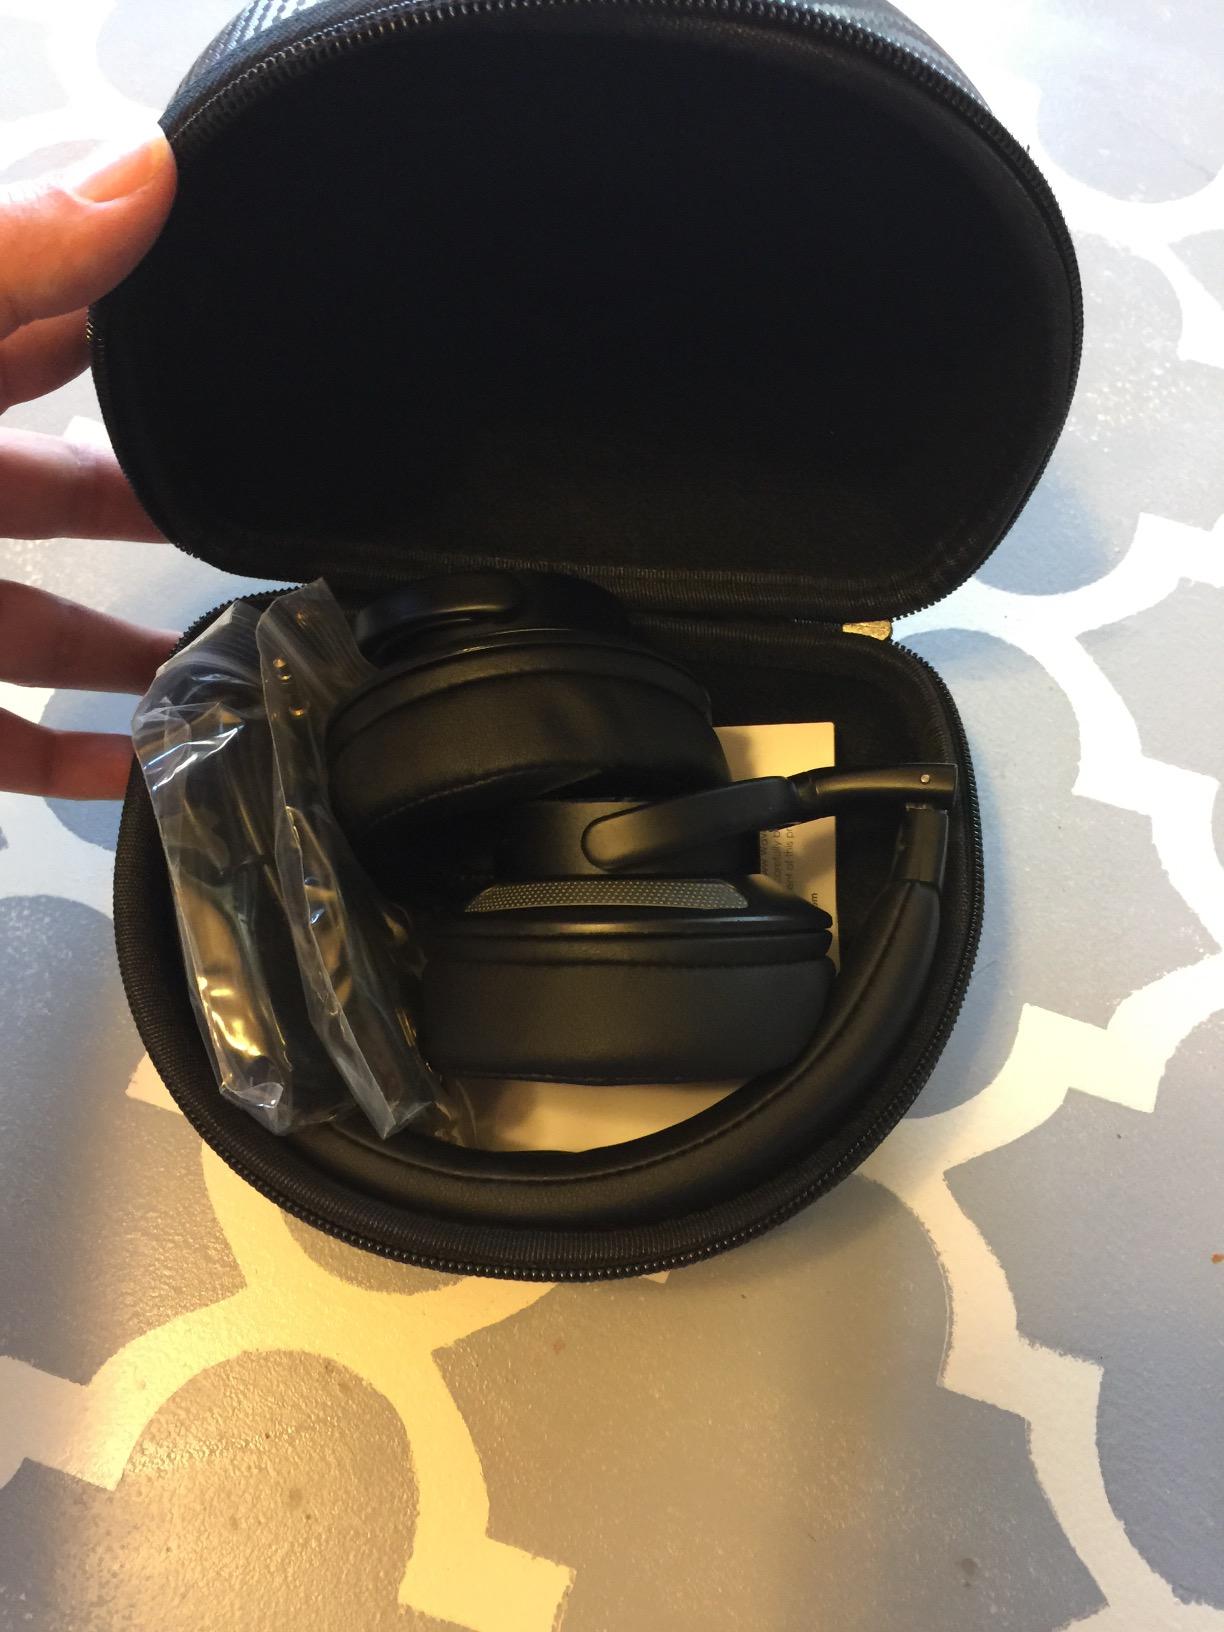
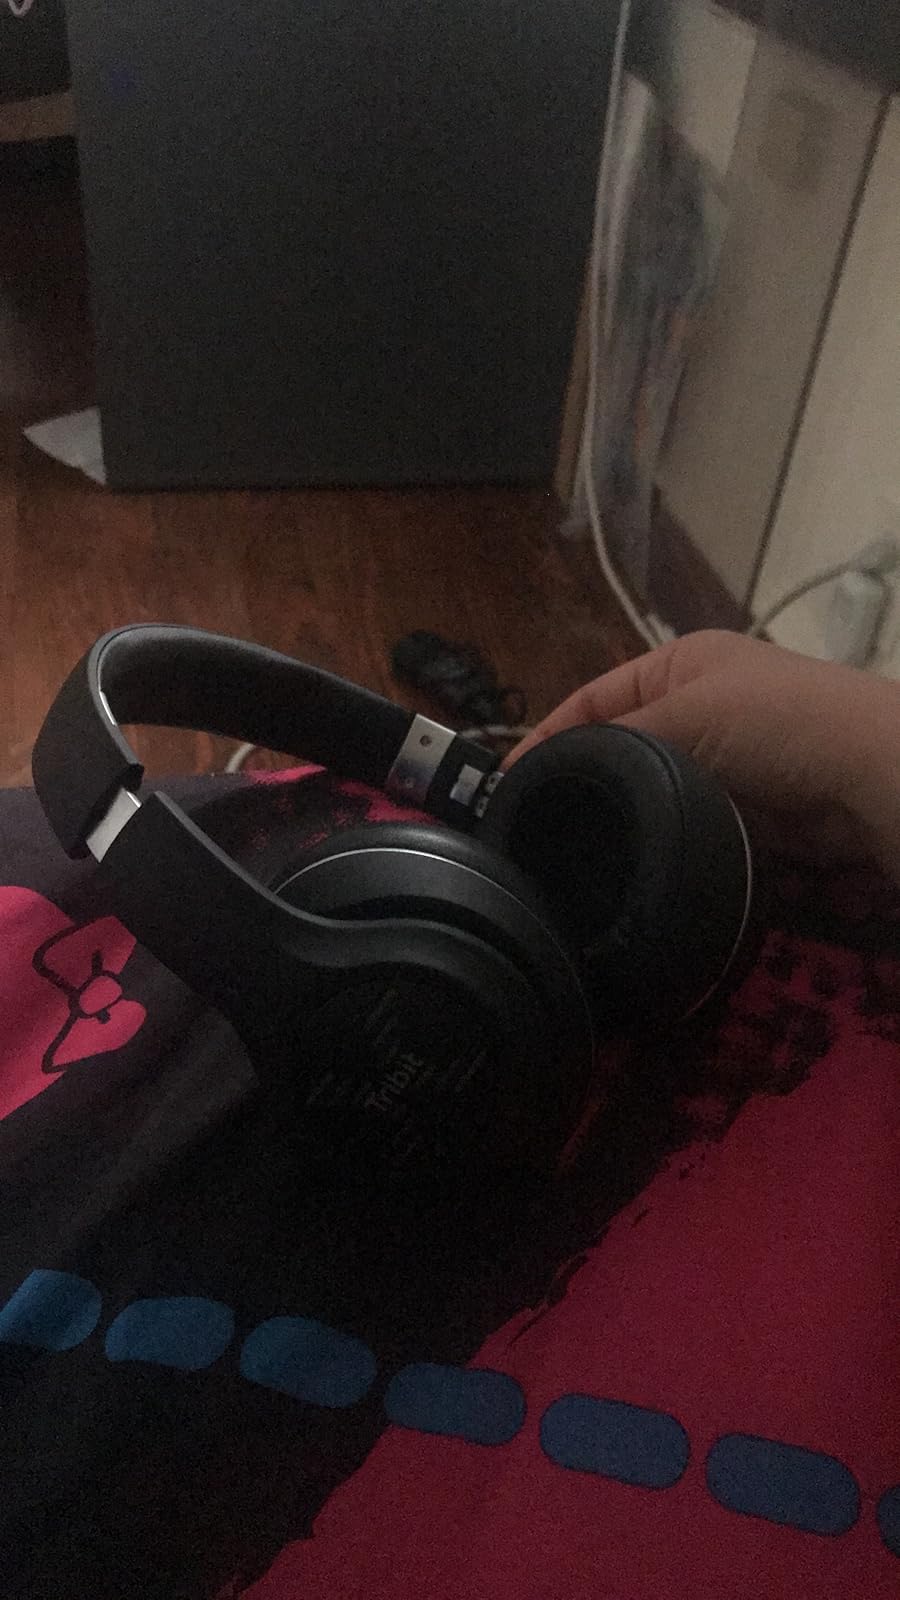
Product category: headphones
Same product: no